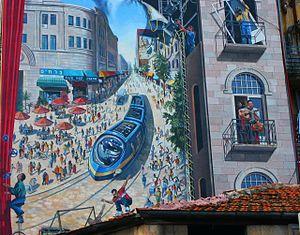
CitéCréation est une coopérative créée en 1983 à Oullins, par des peintres muralistes de l'ex-atelier Populart. L'association est devenue une SCOP en 1986. Elle réalise des fresques, murs peints ou trompe-l'œil, initialement dans l'agglomération lyonnaise, puis dans d'autres villes françaises et d'autres pays du monde.